Joseph Priestley

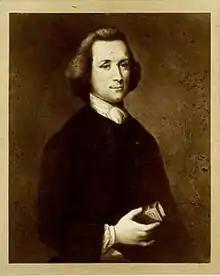
The earliest known portrait of Priestley, known as the "Leeds" portrait; except for his membership on the Leeds Library Committee, Priestley was not active in the town's social life

In 1767, the 700-page "The History and Present State of Electricity" was published to positive reviews. The first half of the text is a history of the study of electricity to 1766; the second and more influential half is a description of contemporary theories about electricity and suggestions for future research. The volume also contains extensive comments on Priestley's views that scientific inquiries be presented with all reasoning in one's discovery path, including false leads and mistakes. He contrasted his narrative approach with Newton's analytical proof-like approach which did not facilitate future researchers to continue the inquiry. Priestley reported some of his own discoveries in the second section, such as the conductivity of charcoal and other substances and the continuum between conductors and non-conductors. This discovery overturned what he described as "one of the earliest and universally received maxims of electricity", that only water and metals could conduct electricity. This and other experiments on the electrical properties of materials and on the electrical effects of chemical transformations demonstrated Priestley's early and ongoing interest in the relationship between chemical substances and electricity. Based on experiments with charged spheres, Priestley was among the first to propose that electrical force followed an inverse-square law, similar to Newton's law of universal gravitation. He did not generalise or elaborate on this, and the general law was enunciated by French physicist Charles-Augustin de Coulomb in the 1780s.